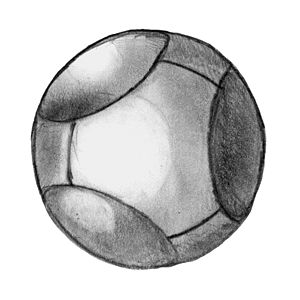
Hogwarts / Studieliv / Sport og Spil
Tromleren er den største bold i troldmandssporten quidditch.
Hogwarts Skole for Heksekunster og Troldmandsskab, normalt omtalt som Hogwarts, er en fiktiv skole, der findes i J.K. Rowlings romanserie om Harry Potter. Det er en skole, hvor hekse og troldmænd mellem 11 og 18 år fra Storbritannien kan lære magi. De seks første bøger har alle Hogwarts som den primære kulisse, hvilket understøttes af, at hver bog varer et skoleår. Harry Potter og Dødsregalierne tager ikke udgangspunkt i skolen, da bogens hovedpersoner Harry Potter, Ron Weasley og Hermione Granger ikke tager det sidste år på skolen. Dog foregår den sidste og afgørende kamp i bogen på Hogwarts.